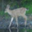
Label: deer